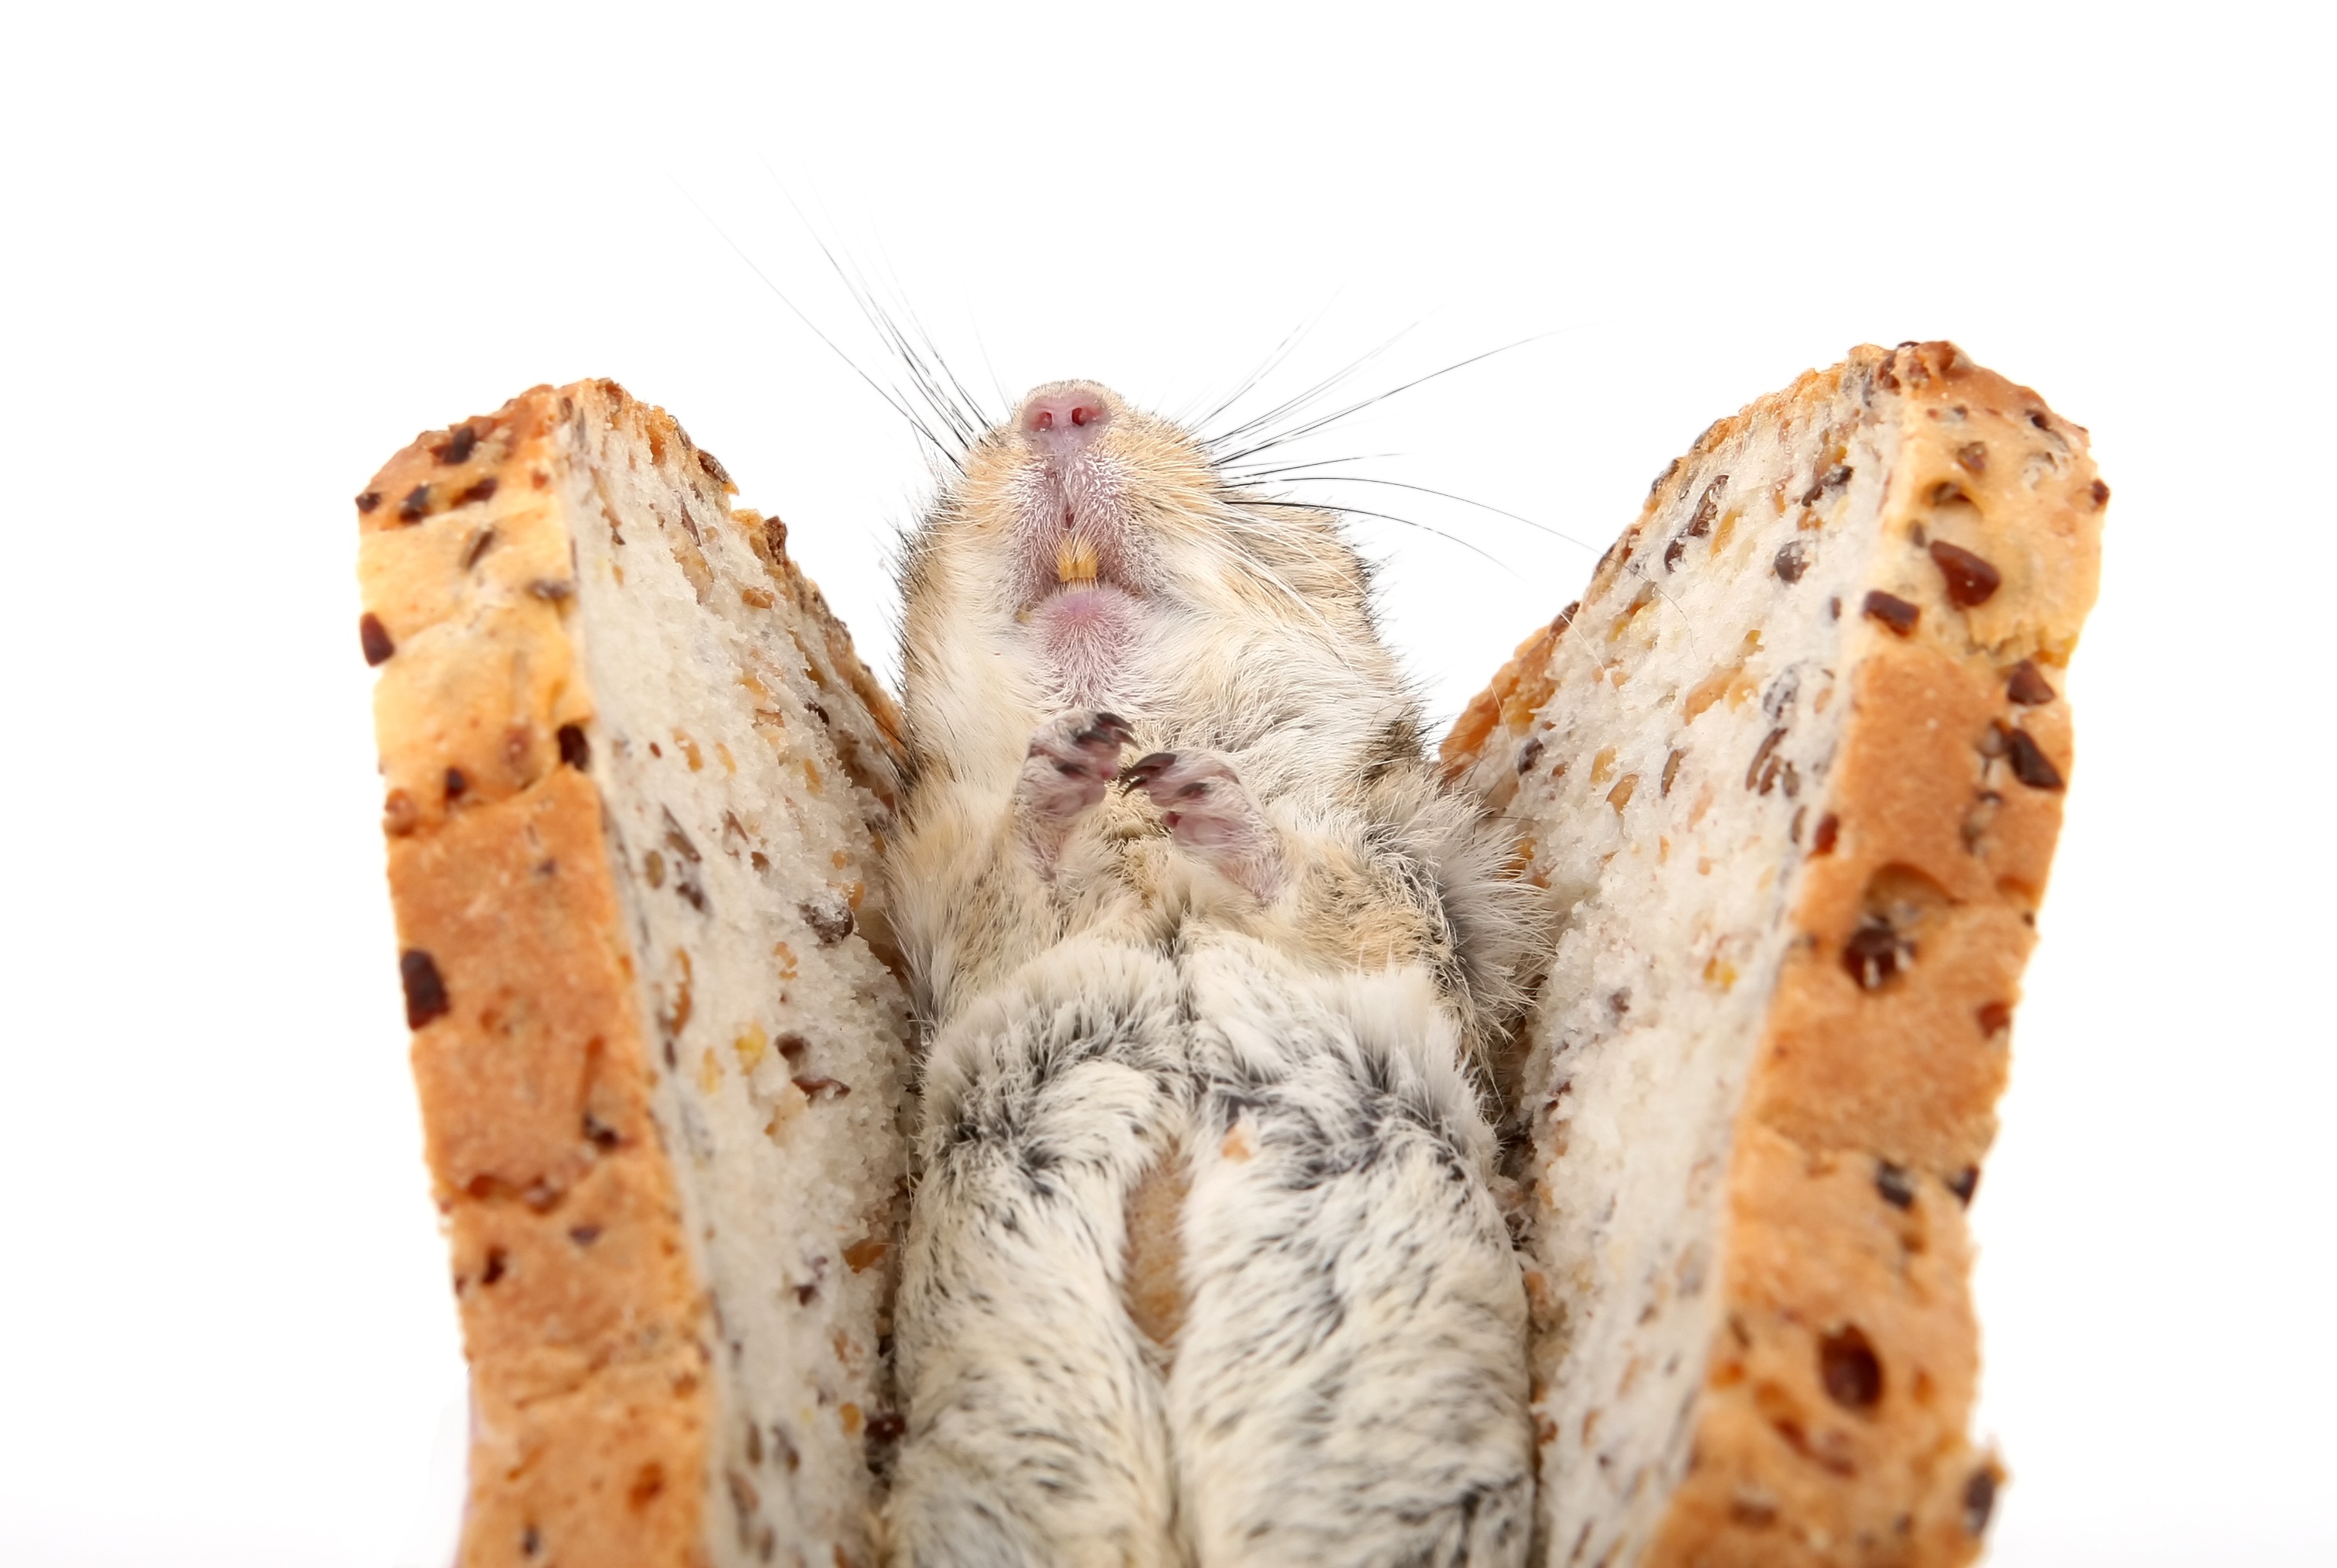
white, mouse, animal, cute, isolated, male, pet, fur, young, food, cat, produce, critter, macro, small, brown, moth, closeup, healthy, close, hamster, rodent, bread, sandwich, close up, rat, face, nose, eyes, whiskers, grey, lovely, tail, furry, ears, hairy, funny, creature, hairs, up, soft, domestic, cuddly, pest, mice, vermin, gerbil